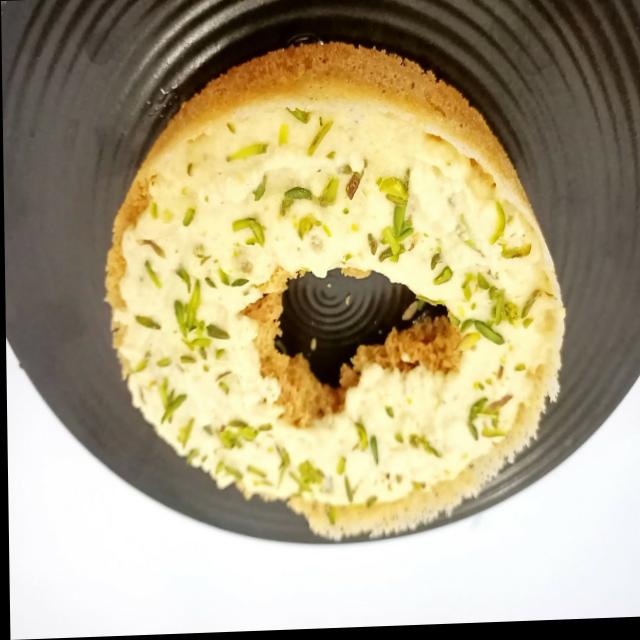
Dish: ghevar